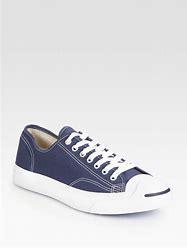
Brand: Converse
Model: Jack Purcell